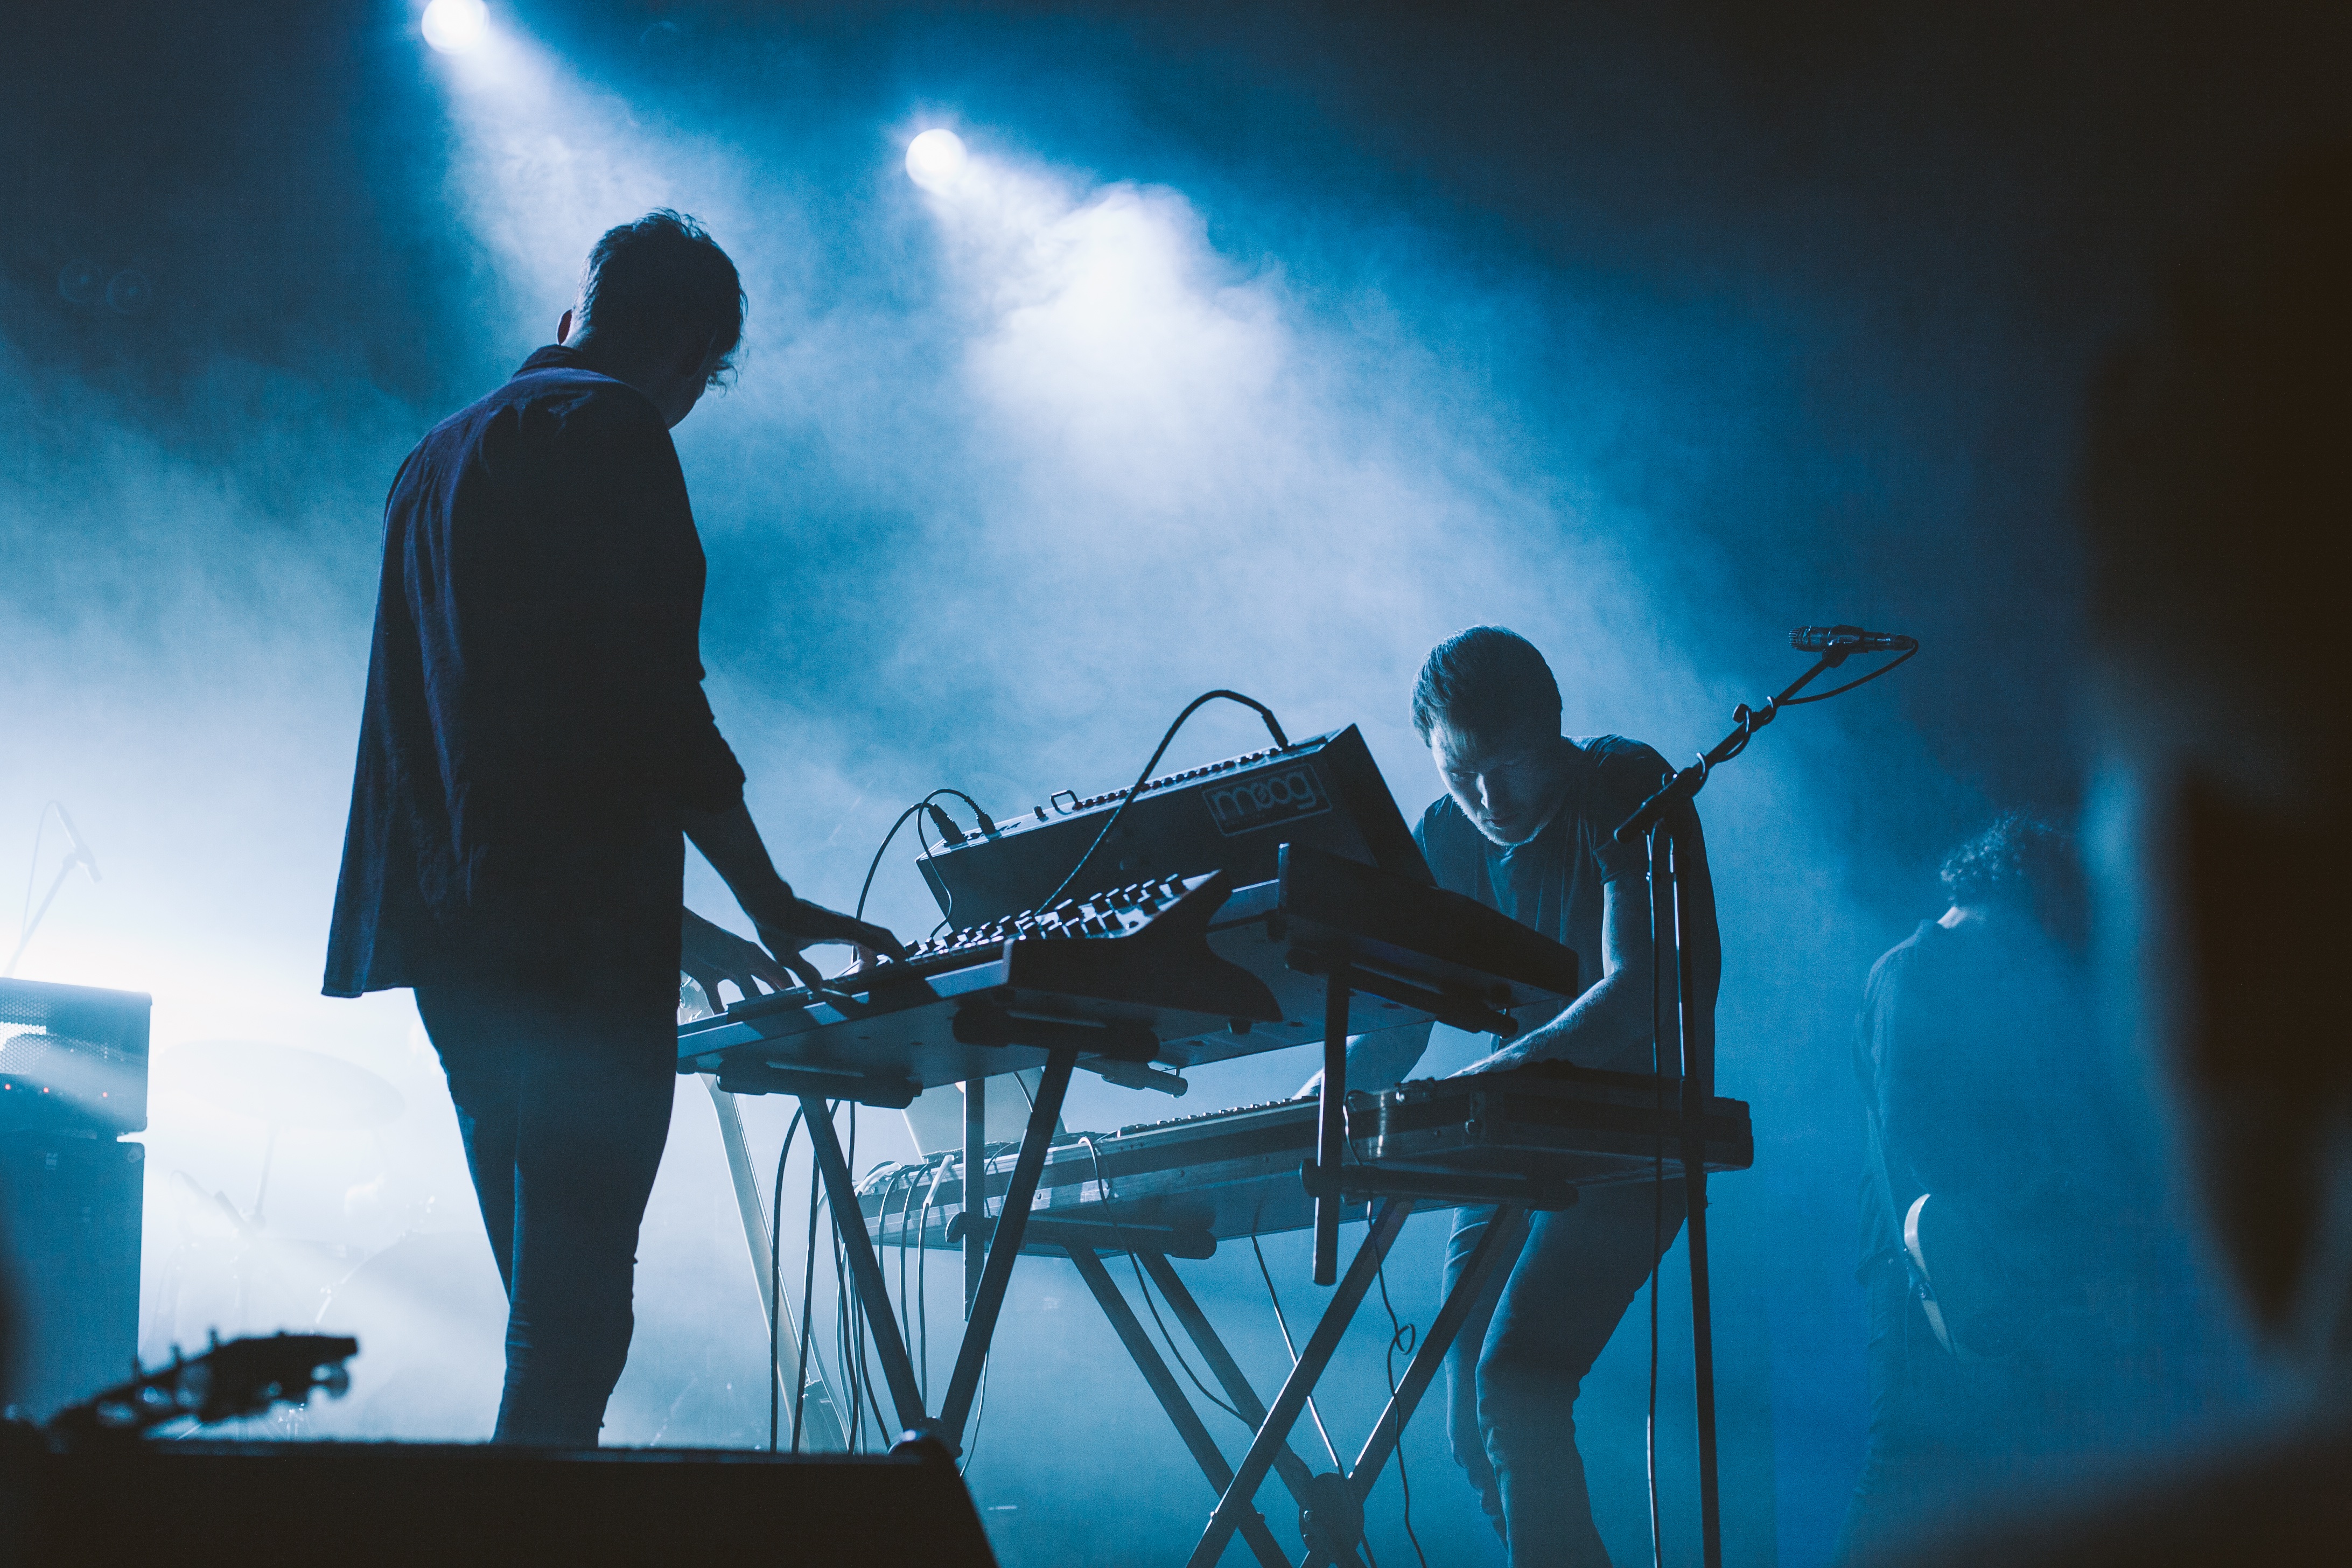
music, concert, blue, musician, performance art, stage, performance, guitarist, entertainment, performing arts, rock concert, atmosphere of earth, musical theatre